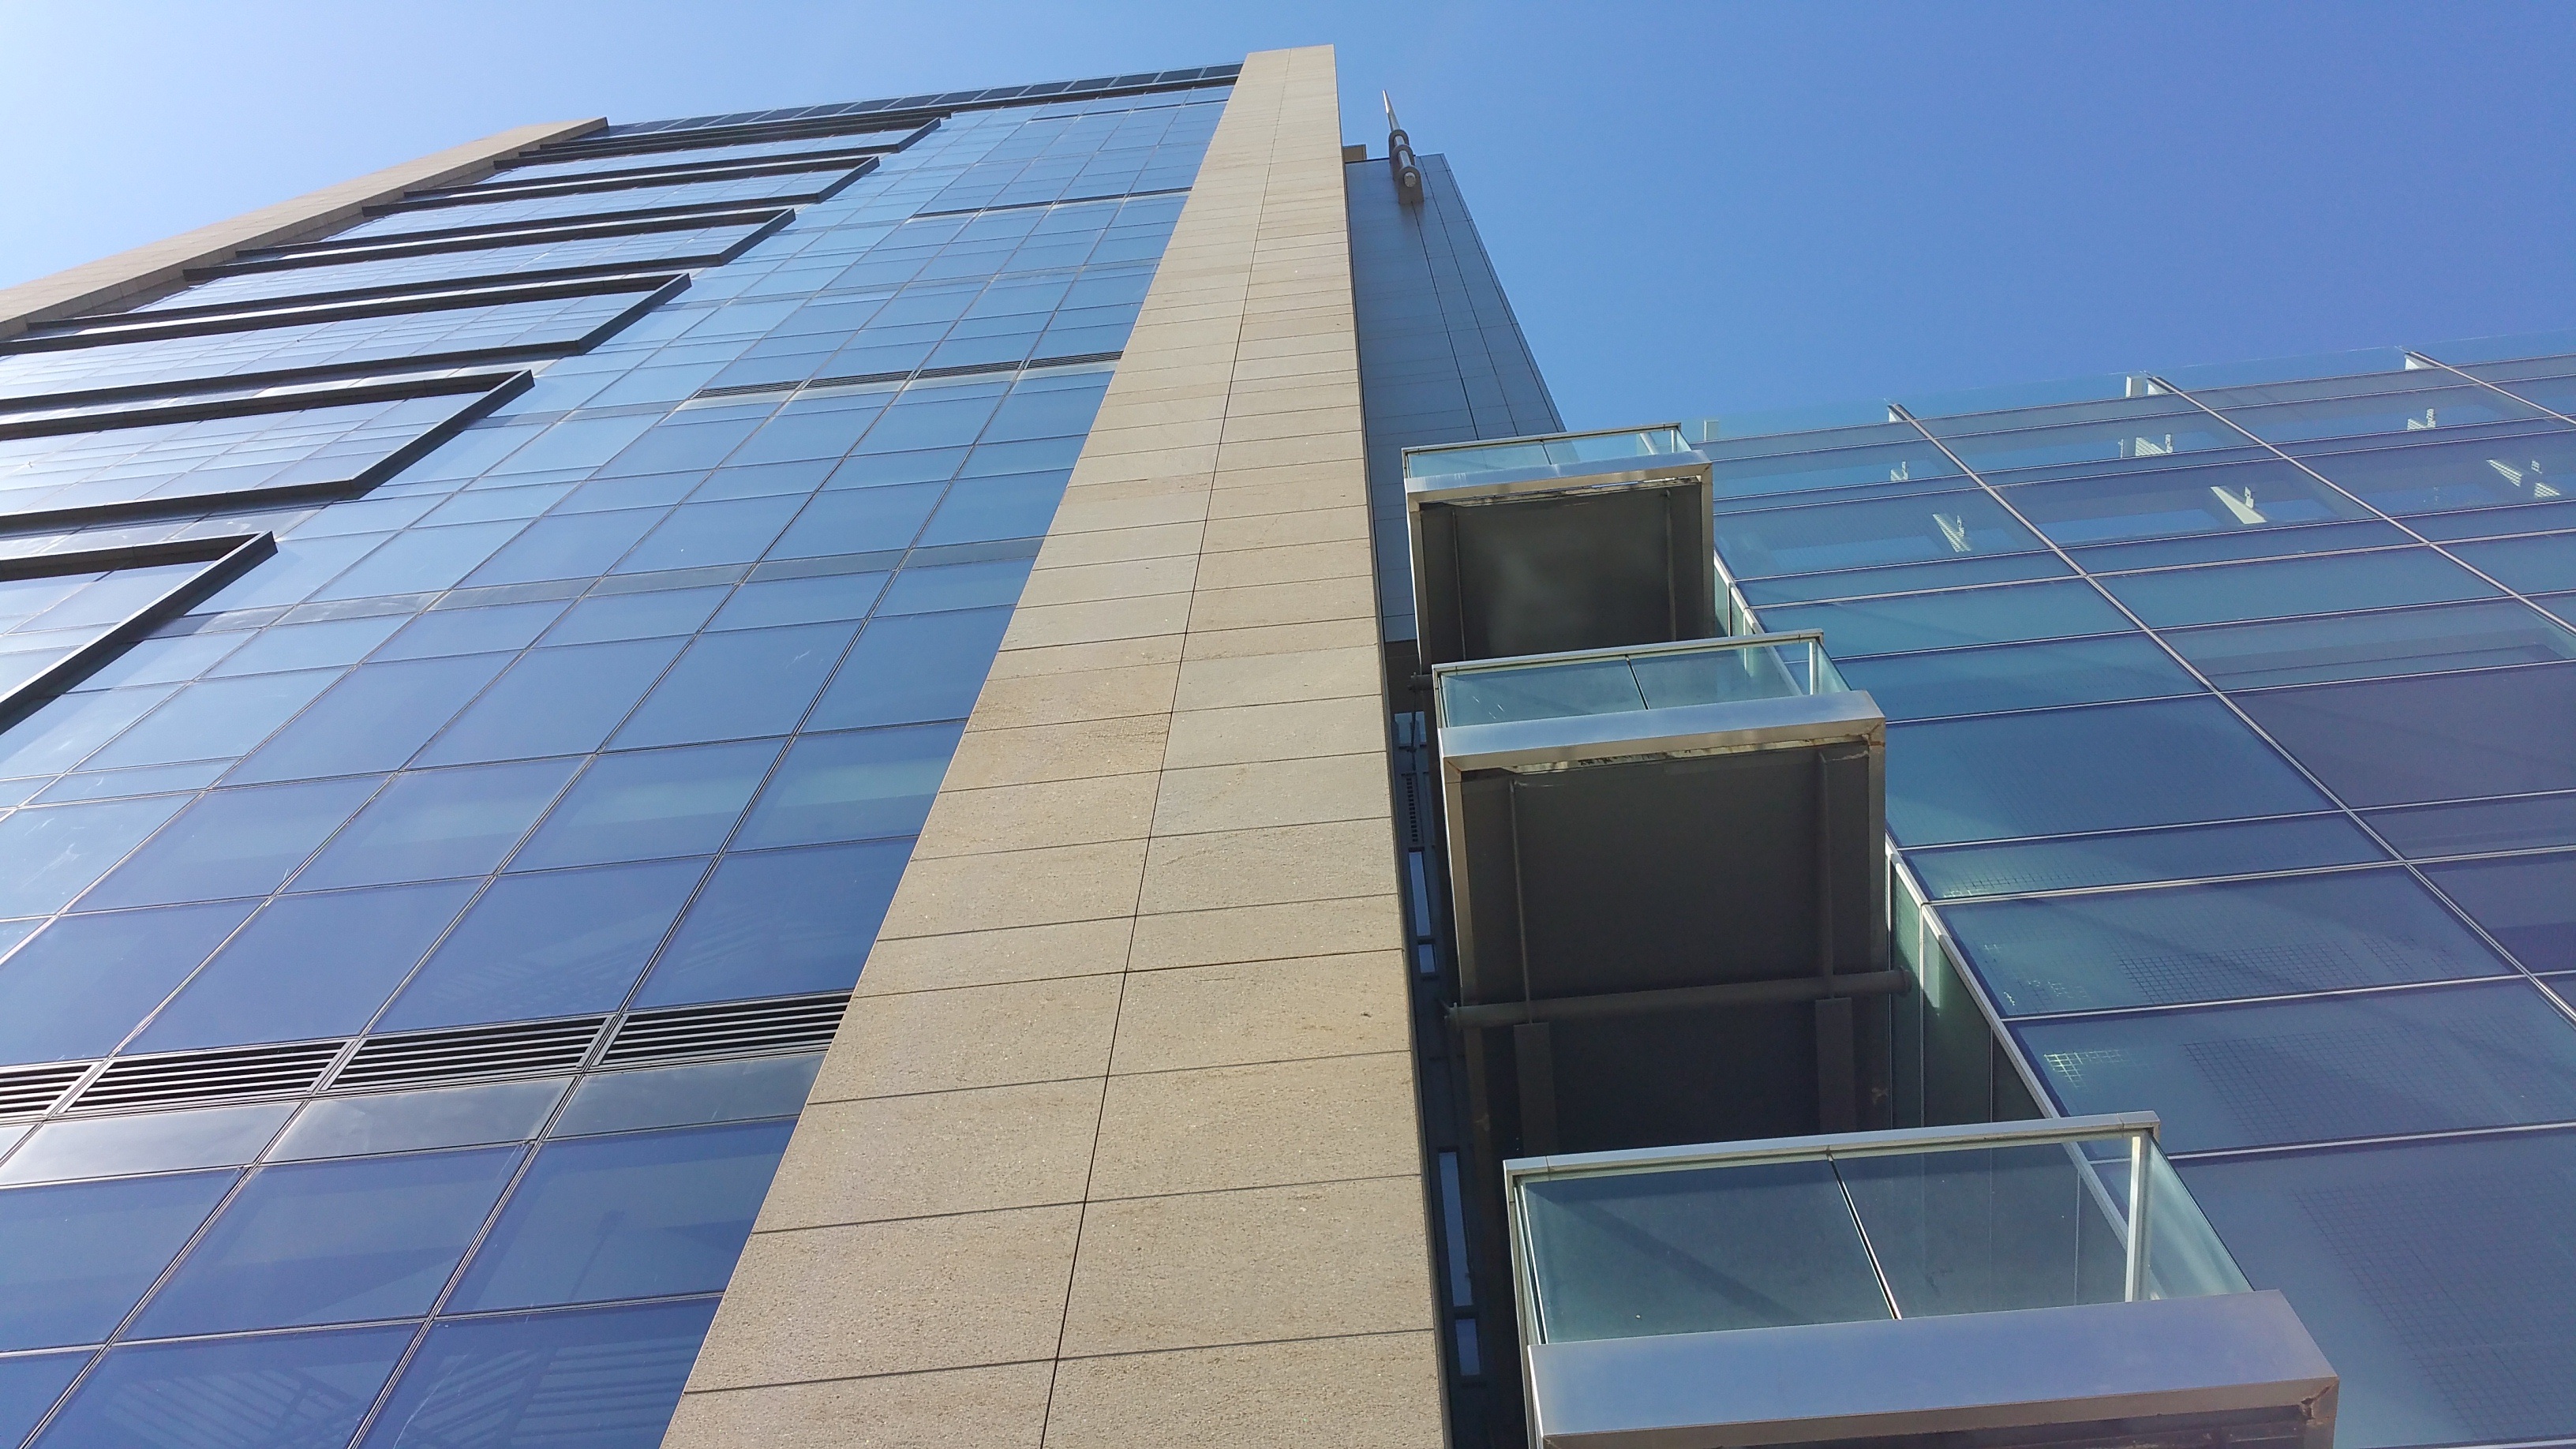
architecture, technology, roof, building, skyscraper, highrise, facade, blue, modern, energy, solar panel, portland, solar power, solar energy, daylighting, outdoor structure